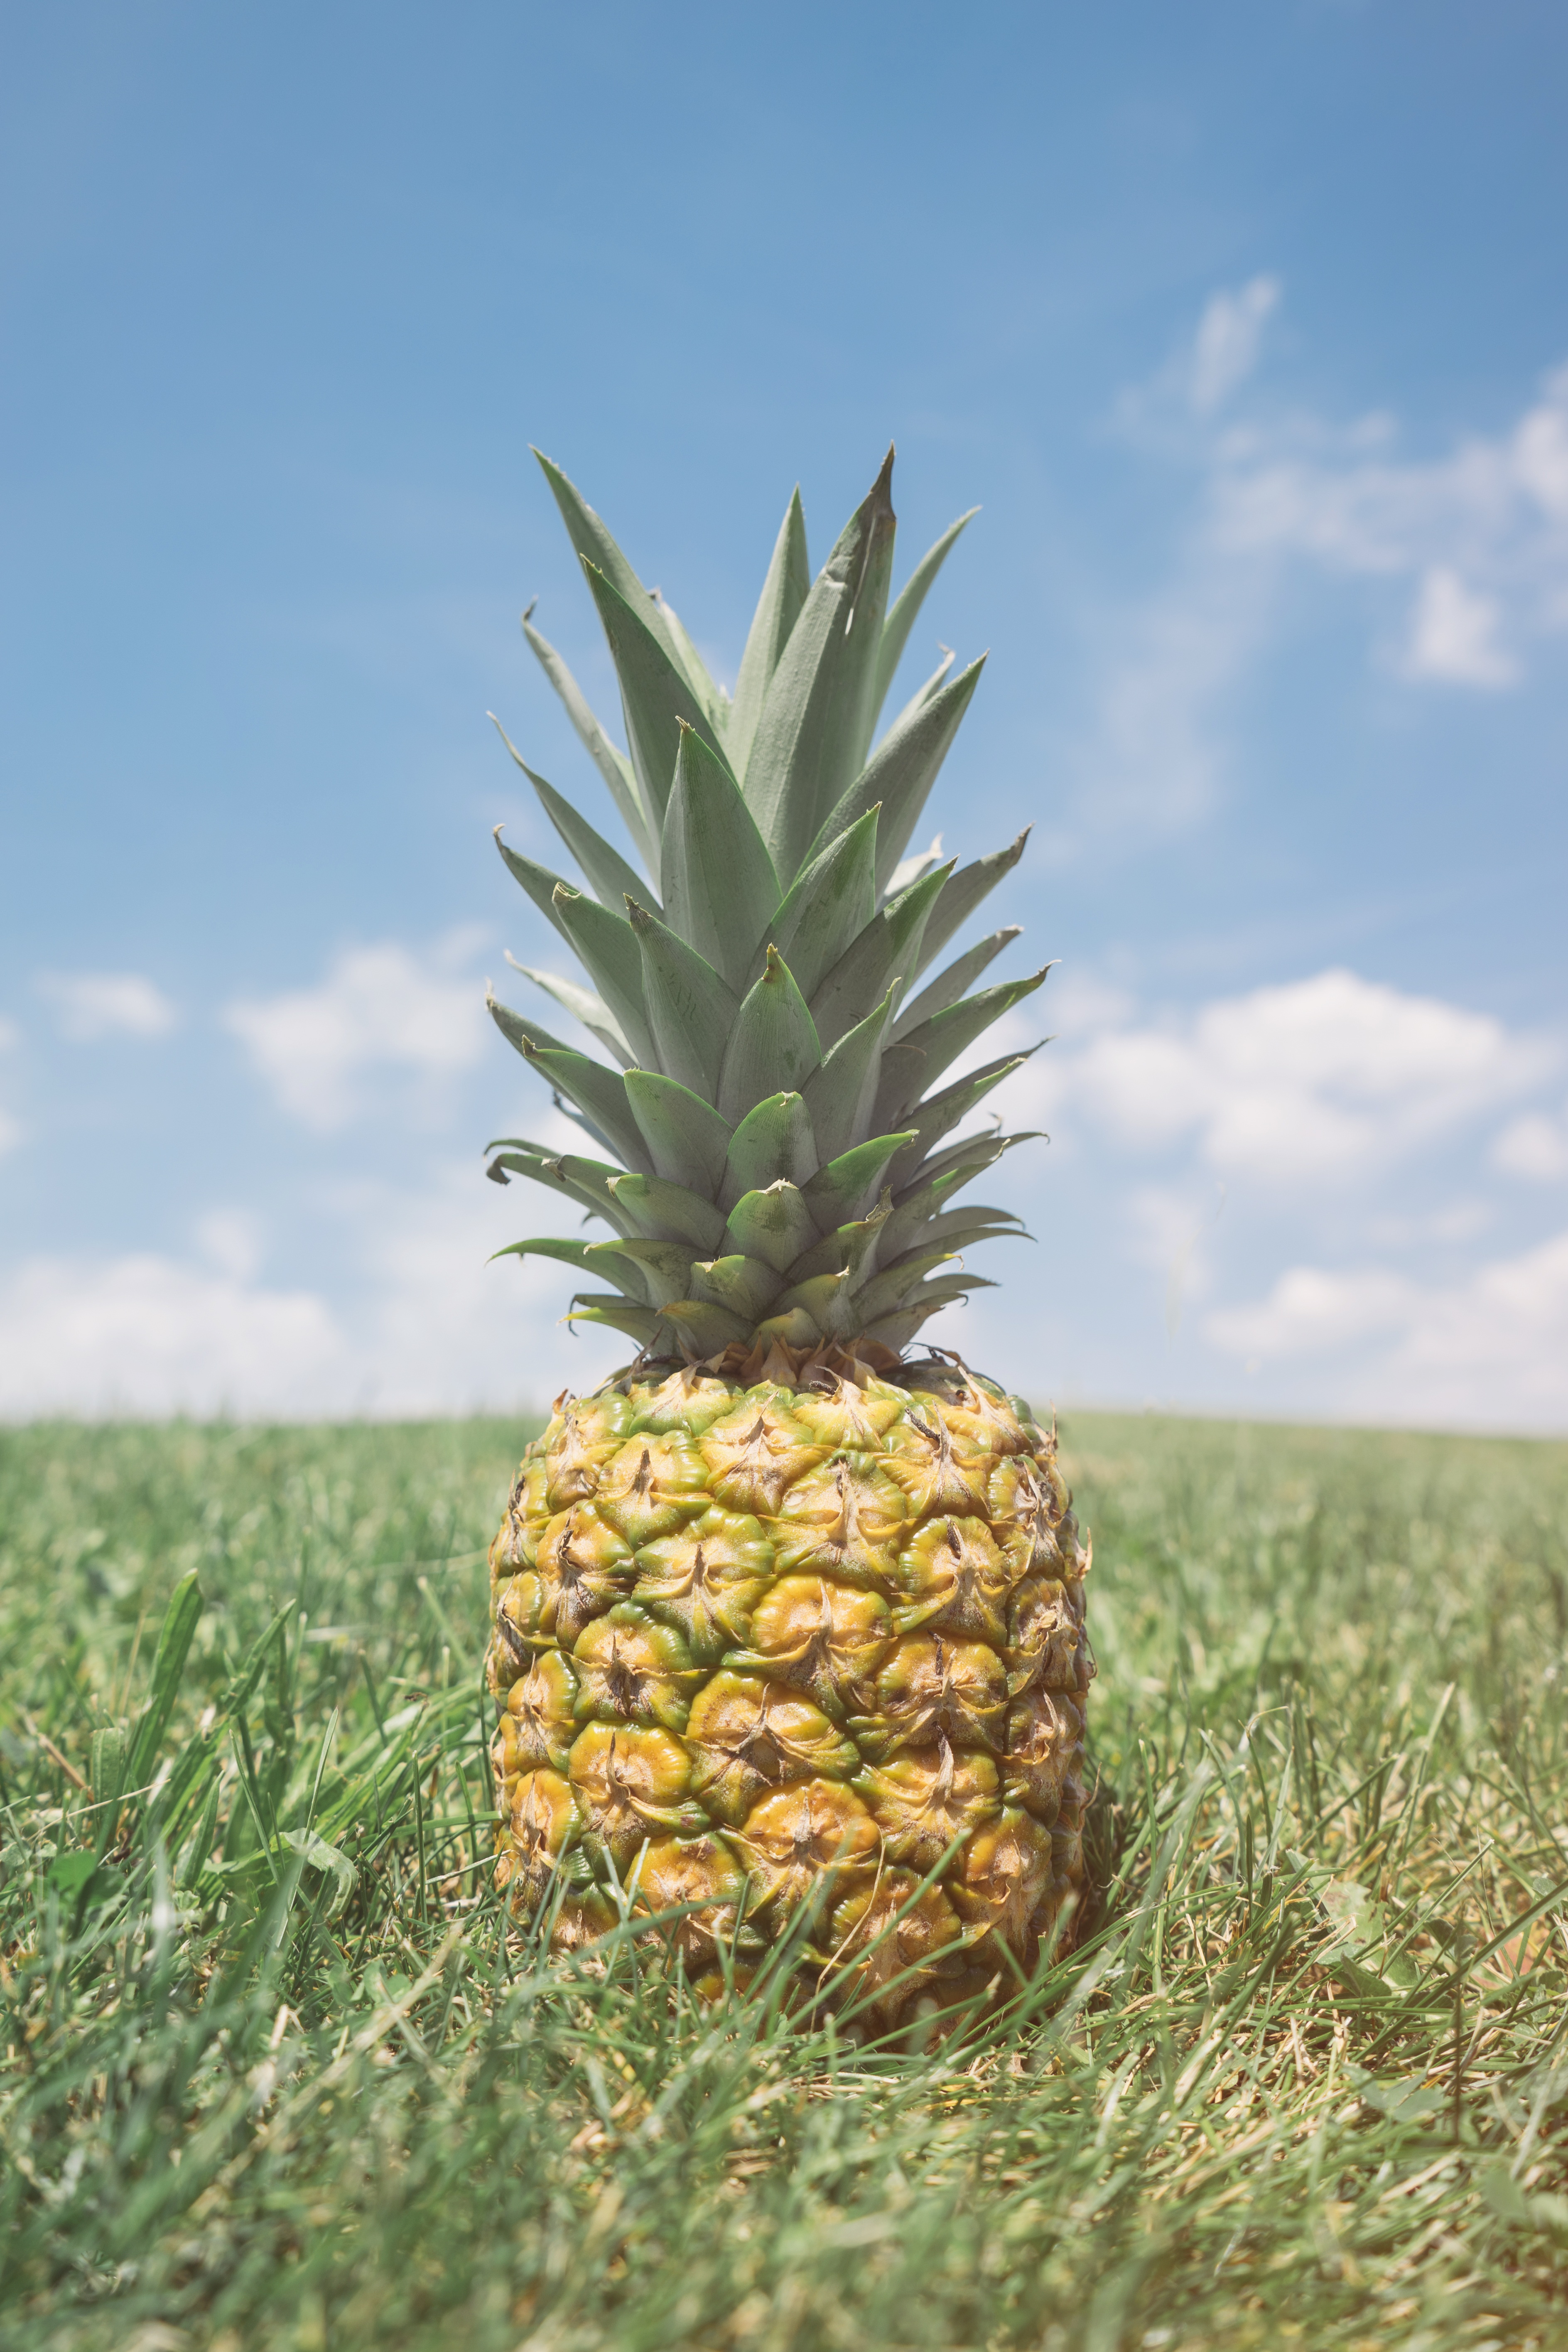
nature, plant, field, fruit, sweet, leaf, summer, ripe, food, green, produce, tropical, natural, fresh, botany, set, yellow, agriculture, juicy, healthy, dessert, pineapple, freshness, juice, vitamin, nutrition, vegetarian, raw, diet, organic, flowering plant, bromeliaceae, grass family, land plant, arecales